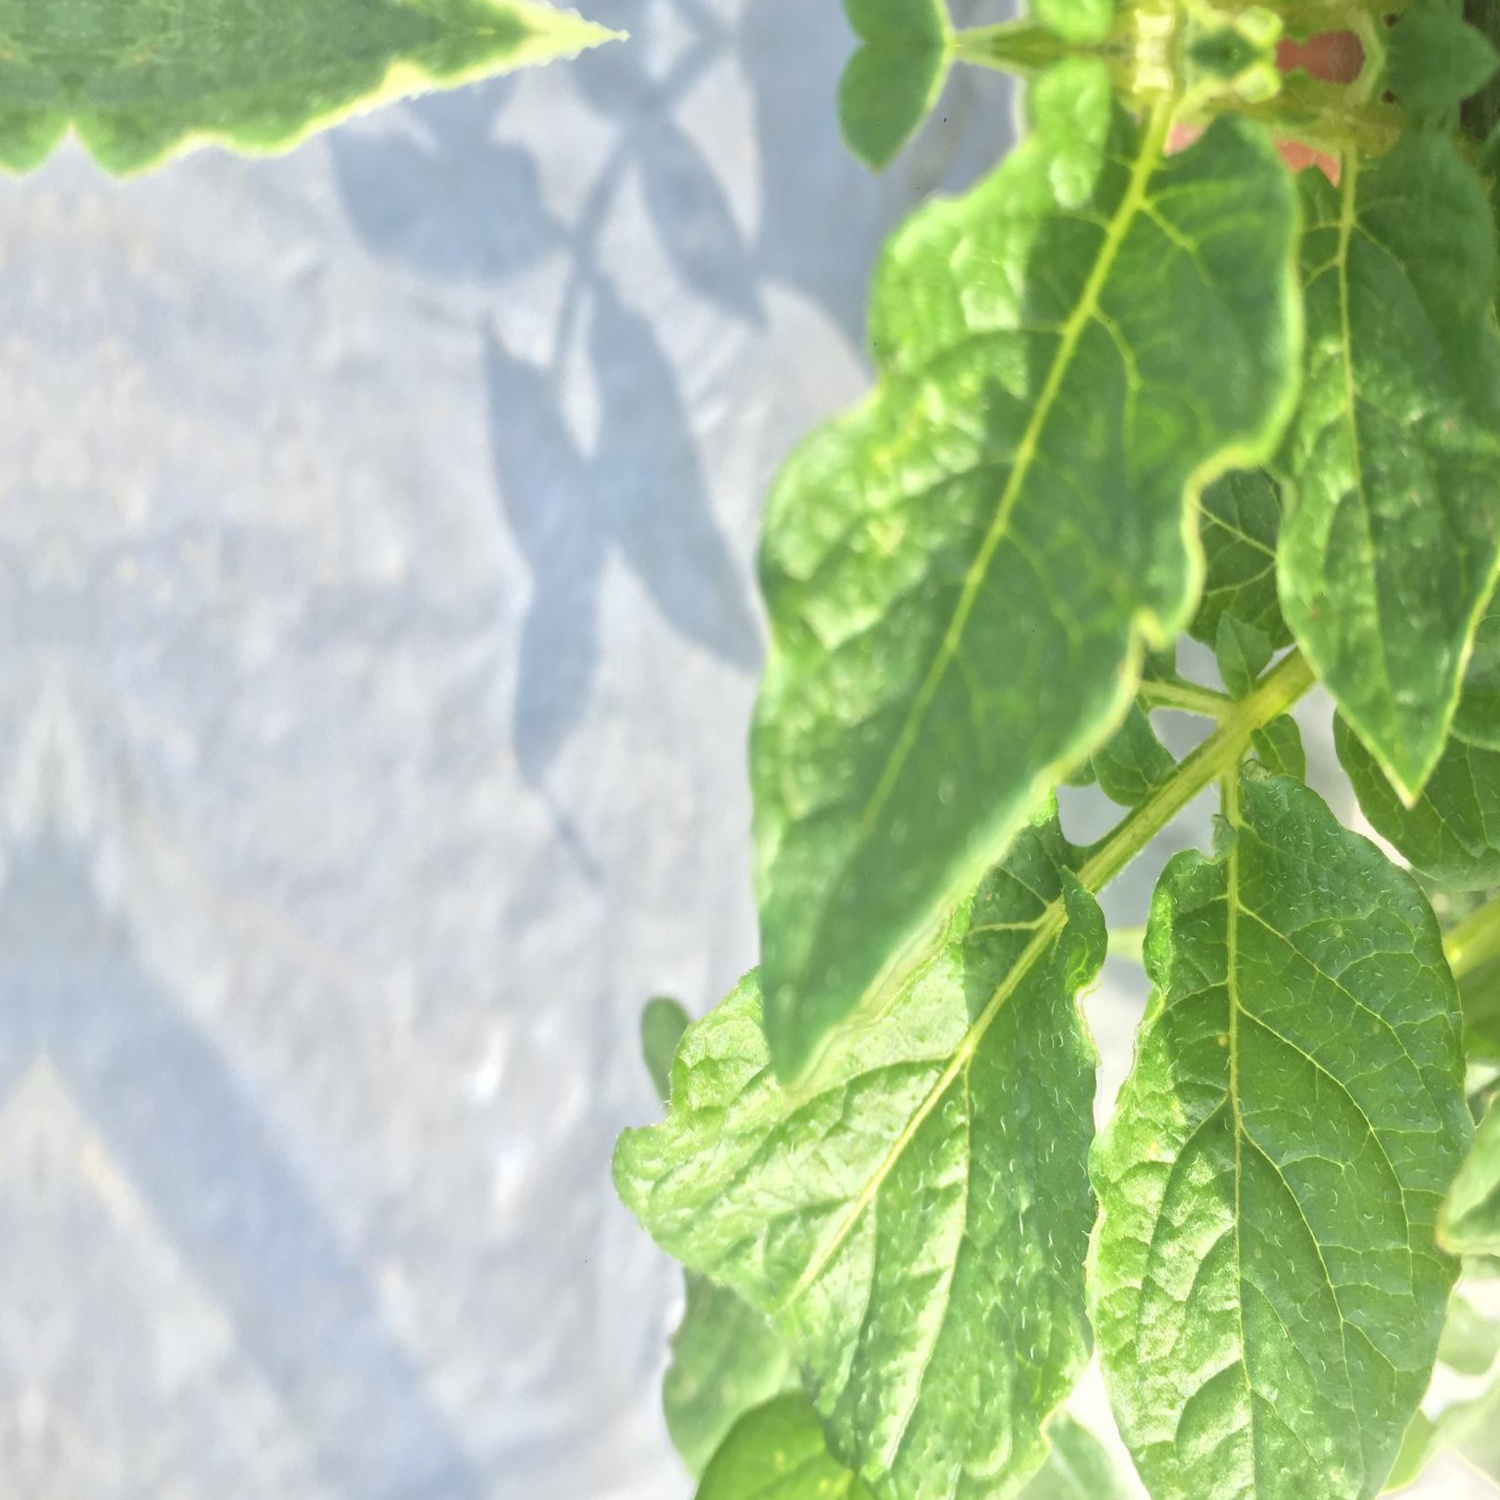
Etiqueta: Virus